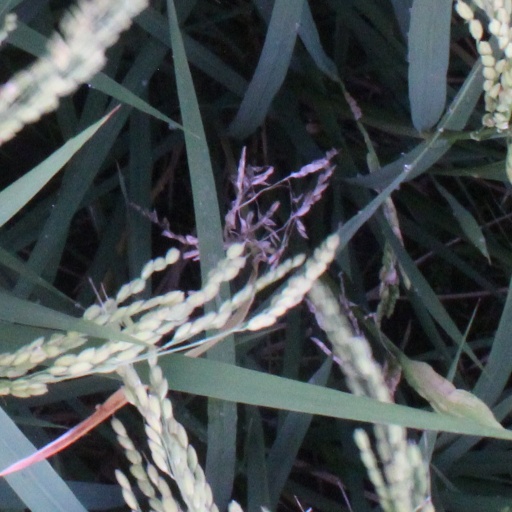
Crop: rice